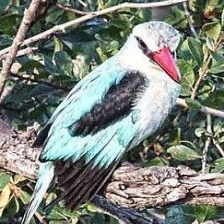
Species: WOODLAND KINGFISHER
Scientific name: HALCYON SENEGALENSIS